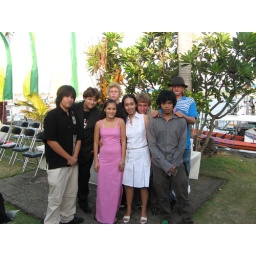
Sainna was the only girl in a &amp;quot;class&amp;quot; of 9, all different nationalities...some good graduation dress sense